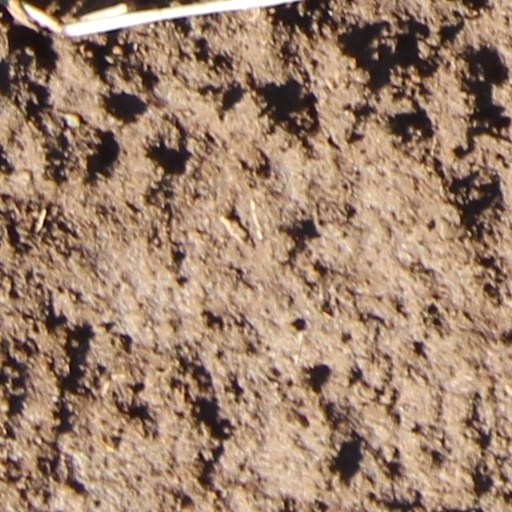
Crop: wheat